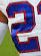
Number: 2